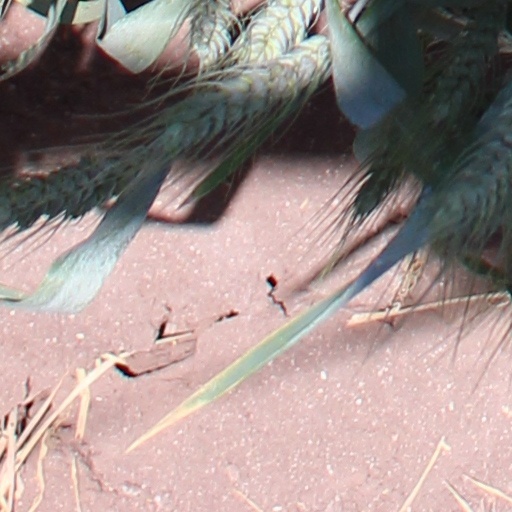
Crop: wheat